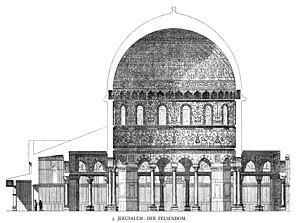
Une mosquée est un lieu de culte où se rassemblent les musulmans pour les prières communes.
Cette page concerne l'année 691 du calendrier julien.
Le dôme du Rocher ou la coupole du Rocher, appelé parfois mosquée d'Omar à tort, « premier monument qui se voulut une création esthétique majeure de l'Islam », est un sanctuaire érigé sur ordre du calife Abd al-Malik ibn Marwan à Jérusalem-Est, sur le « Haram al-Charif », le site qui comprend aussi la mosquée al-Aqsa, est le troisième lieu saint musulman après La Mecque et Médine.